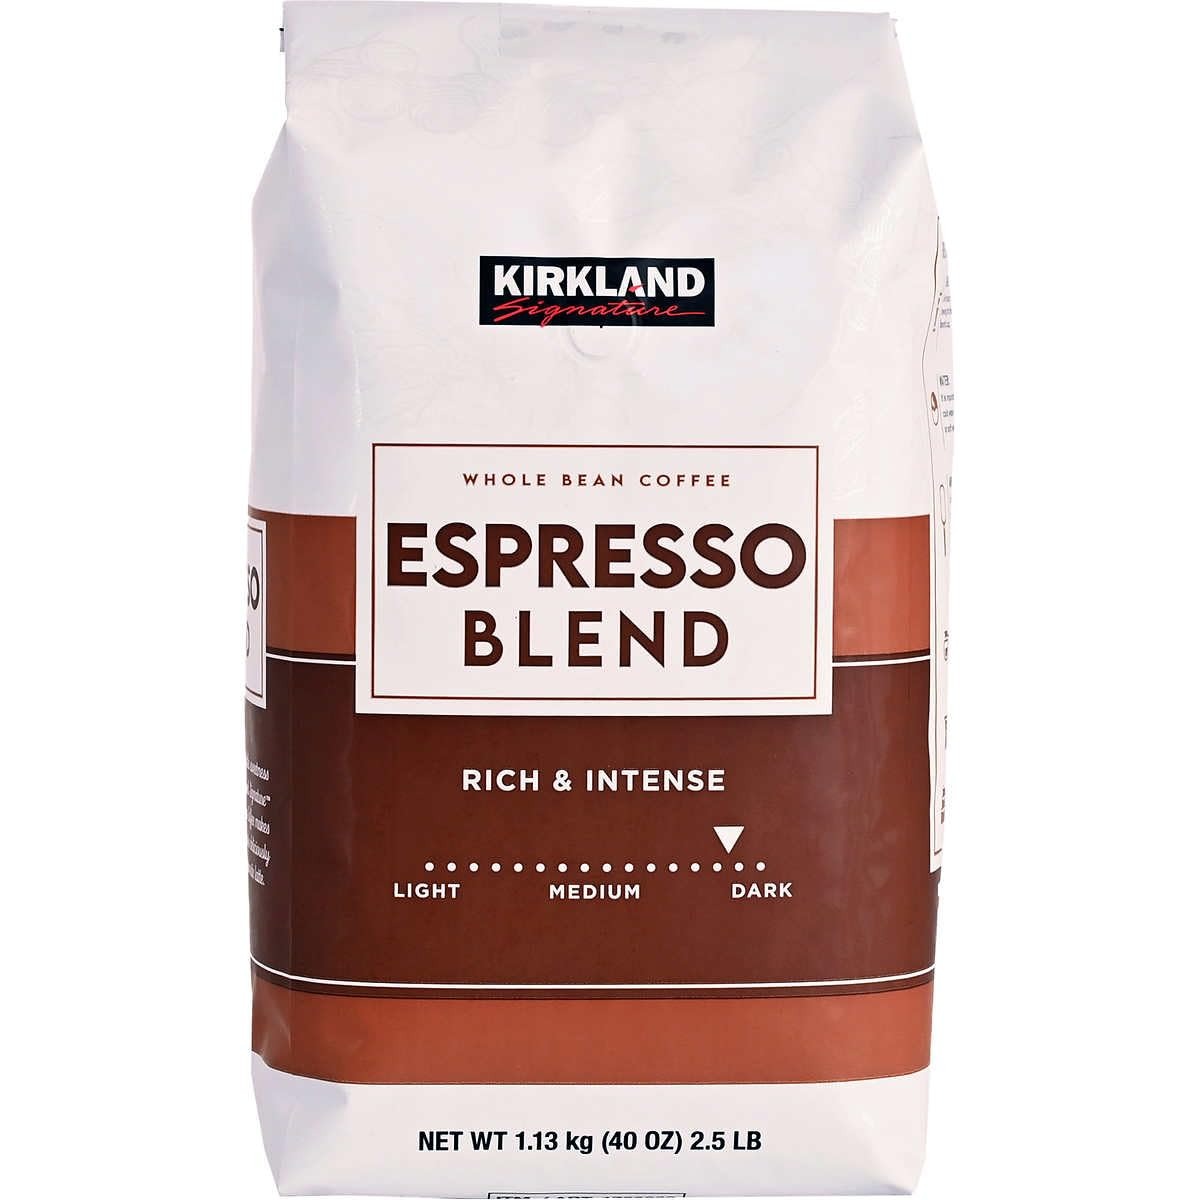
Item Name: Kirkland Signature Espresso Blend Whole Bean Coffee, Dark Roast, 2.5 Pounds
Bullet Point 1: Intense and rich with a subtle sweetness and smooth finish
Bullet Point 2: Pair with milk to create your favorite latte
Bullet Point 3: Tasting notes: Cocoa, Dark Chocolate, Roasted Nuts, Smoky, Round full body, Pleasant Dryness in Finish
Bullet Point 4: 2.5 pound bag
Bullet Point 5: Dark roast
Value: 40.0
Unit: Ounce

Price: 28.48